Acorna's Quest

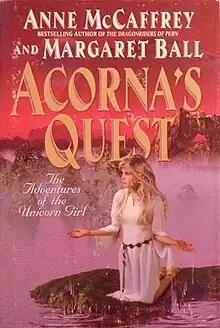
Original cover of "Acorna's Quest"

Acorna's Quest (1998) is a science fantasy novel by American writers Anne McCaffrey and Margaret Ball. It is the sequel to their "Acorna: The Unicorn Girl"; those two were the first books in the "Acorna Universe" series. McCaffrey and Elizabeth Ann Scarborough continued the series beginning with "Acorna's People" (1999).